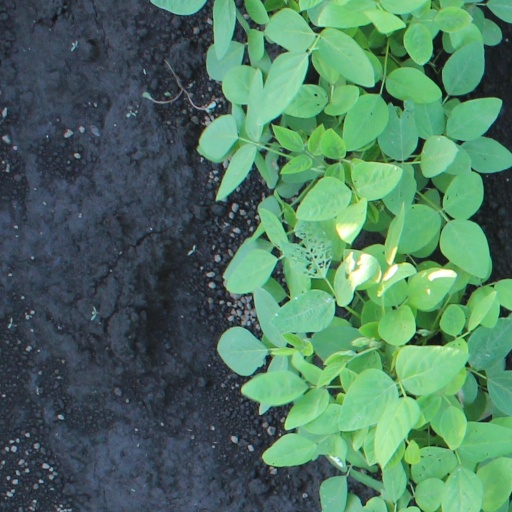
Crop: soybean